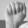
ASL letter: A